Annapurna (goddess)

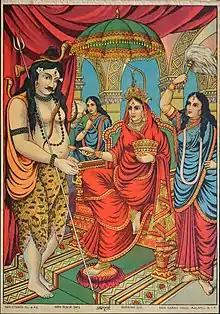
Annapurna (Parvati), sitting on the throne, giving alms to Shiva

Annapurna, Annapurneshwari, Annada or Annapoorna (Sanskrit: अन्नपूर्णा, IAST: Annapūrṇā, lit. "filled with or possessed of food") is a manifestation of Parvati and is known as the Hindu goddess of food and feeding. Worship and offering of food are highly praised in Hinduism, and therefore, the goddess Annapurna is regarded as a popular deity. She is a manifestation of the goddess Parvati, the paredra of Shiva, and is eulogized in the "Annada Mangal", a narrative poem in Bengali by Bharatchandra Ray. The "Annapurna Sahasranam" is dedicated to the goddess and praises her one thousand names, while the "Annapurna Shatanama Stotram" is dedicated to her 108 names.